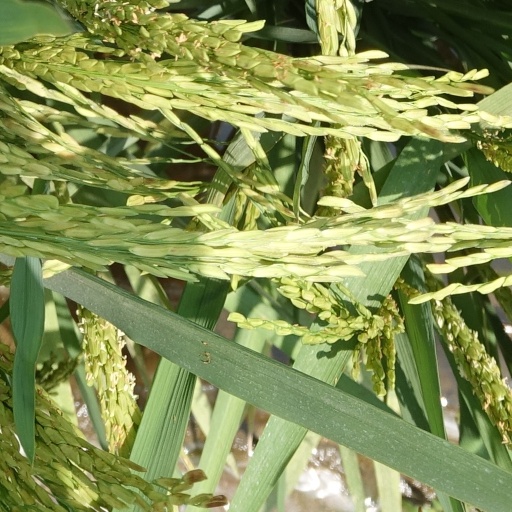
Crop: rice